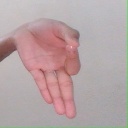
अक्षर: ज्ञ